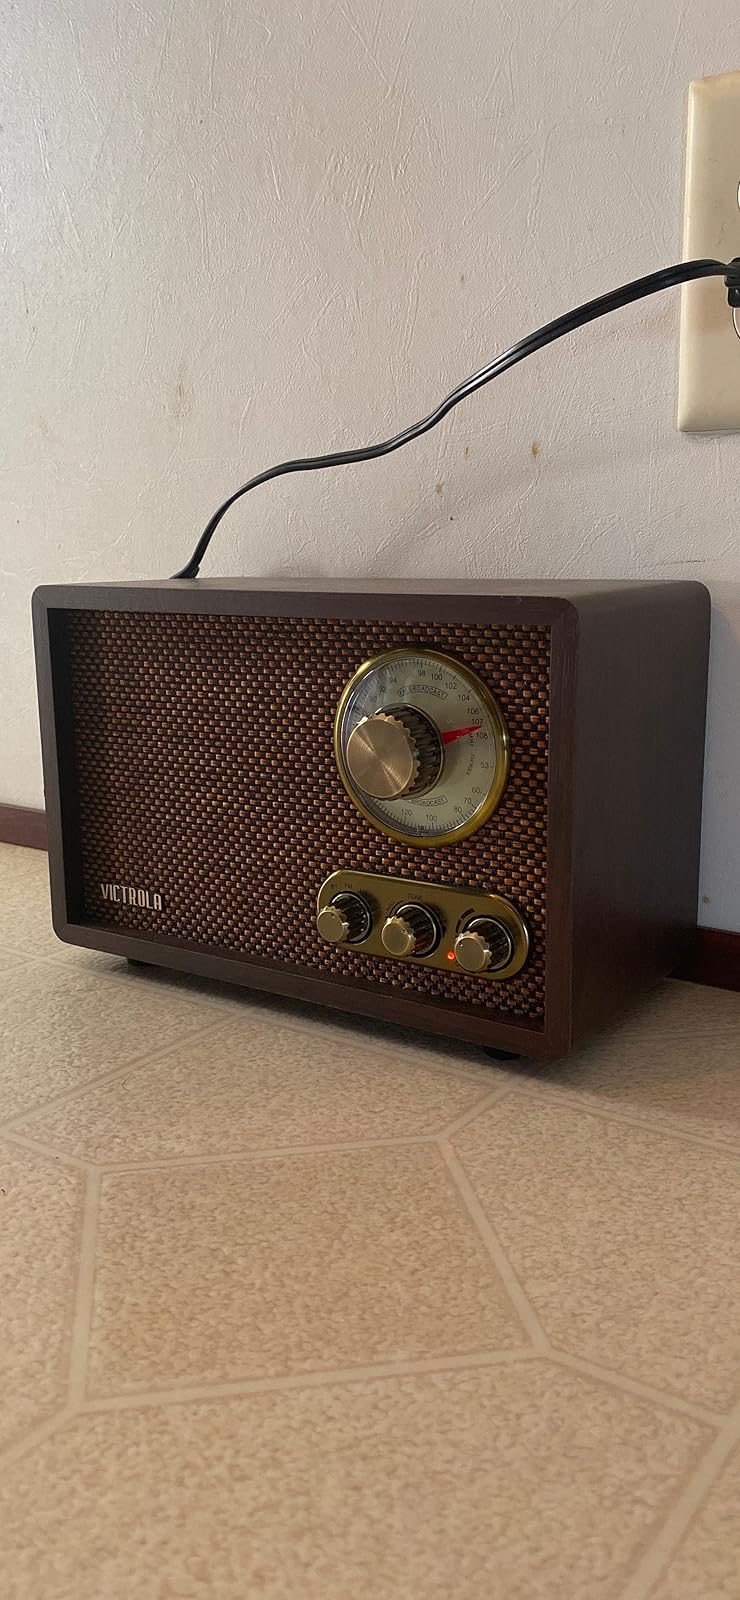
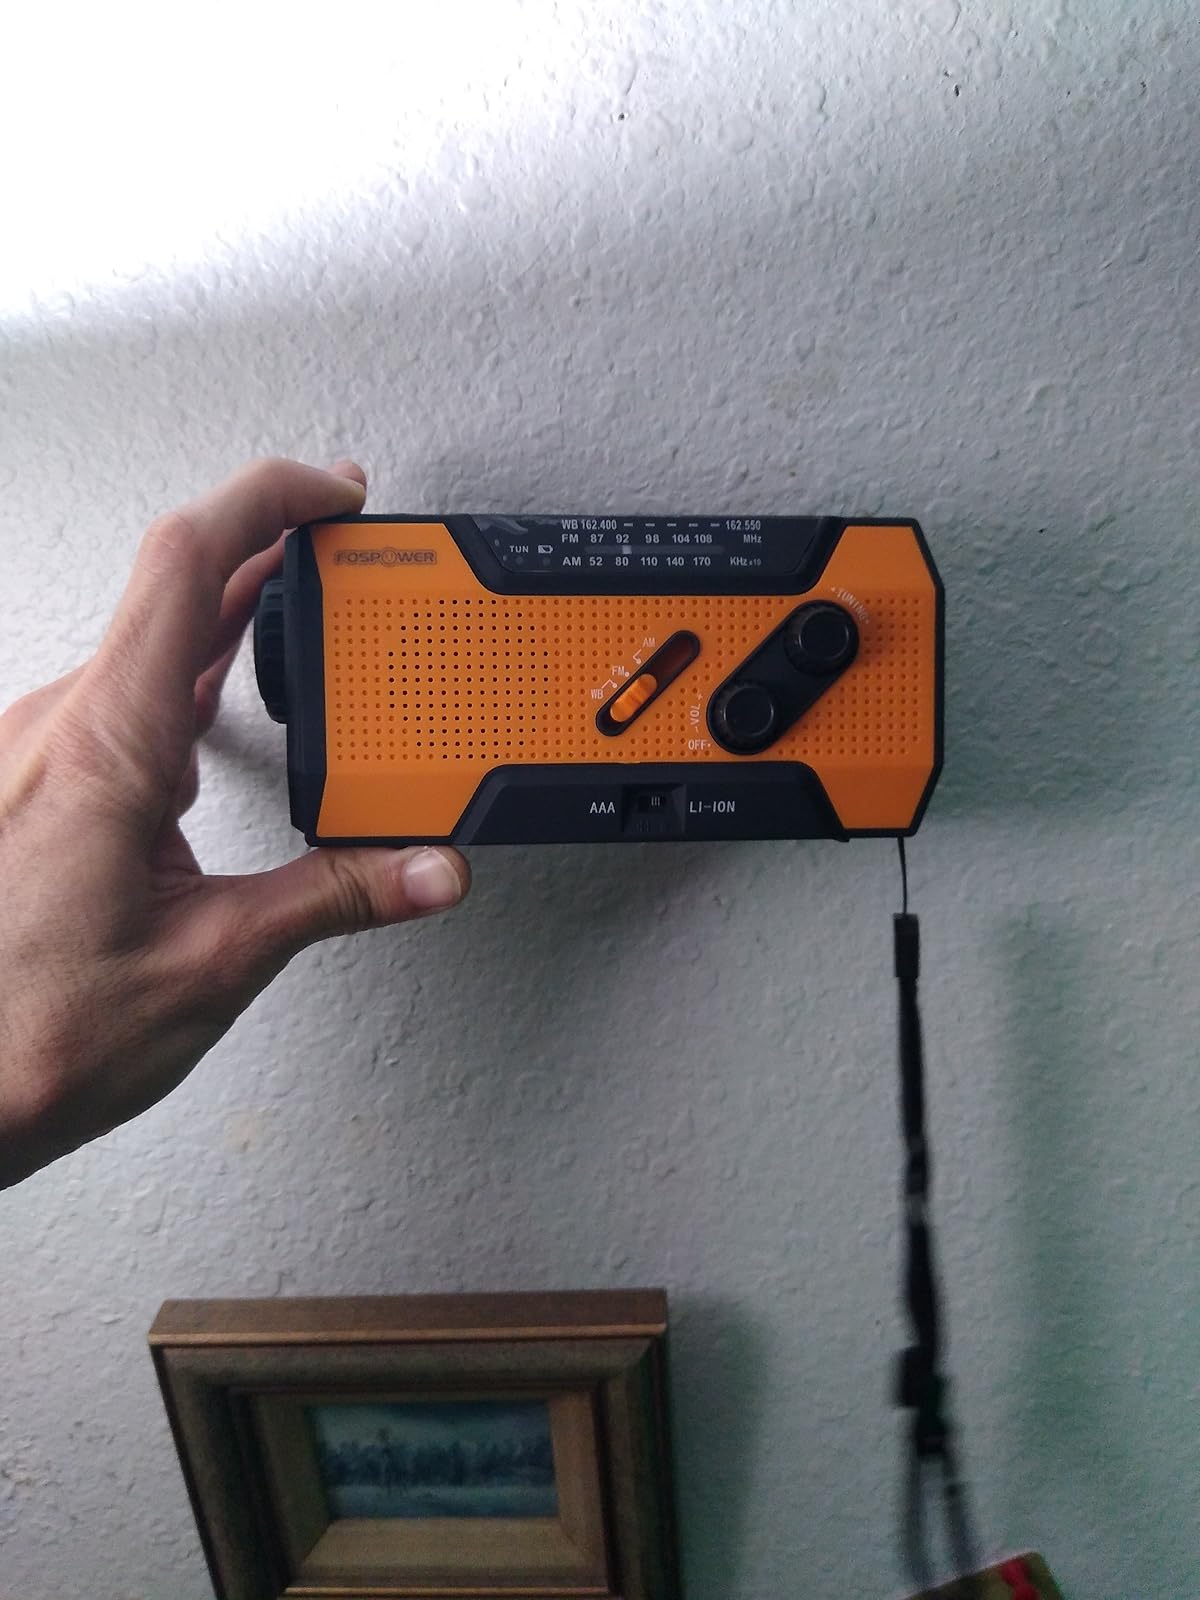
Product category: radio
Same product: no